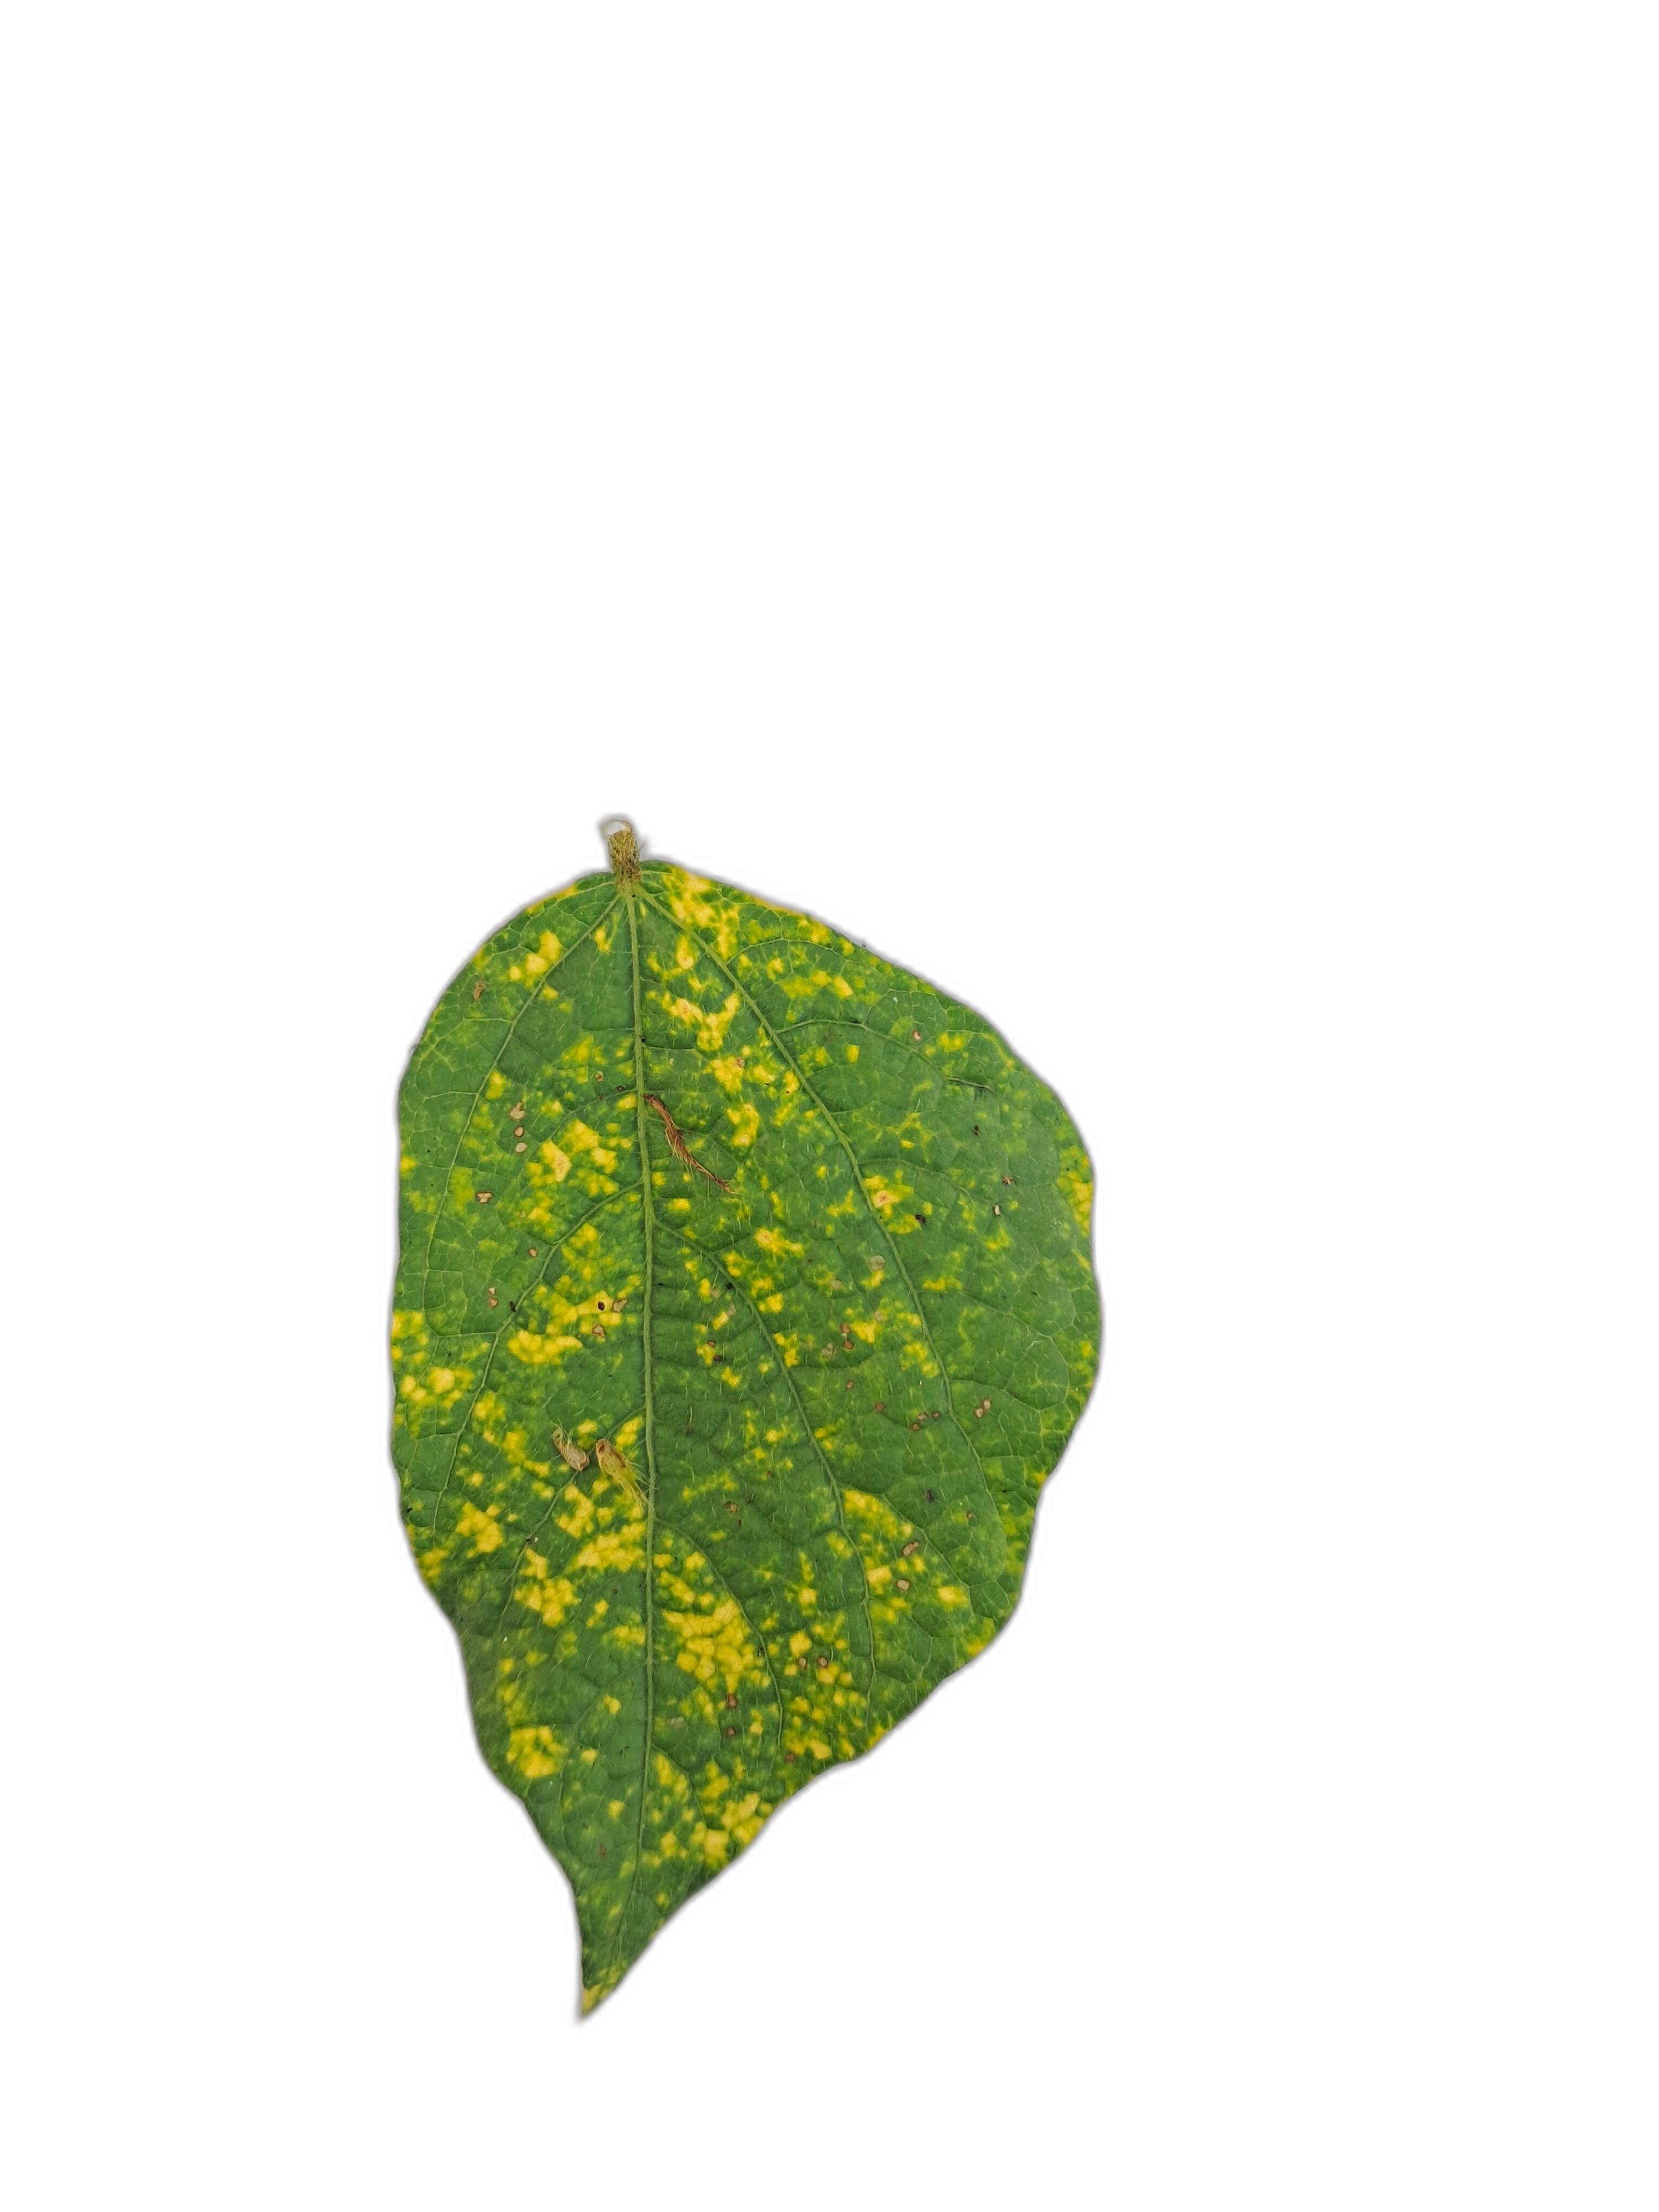
Label: Yellow Mosaic